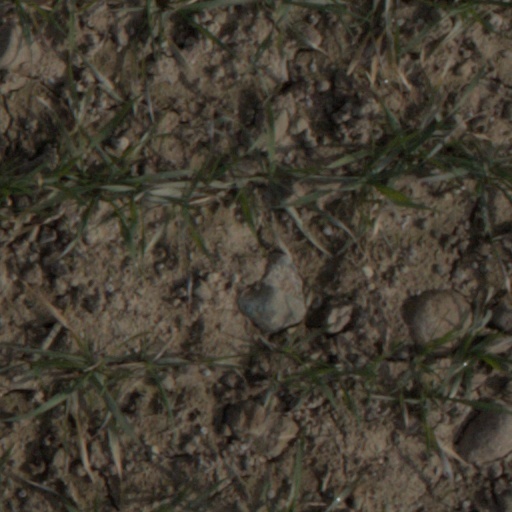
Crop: wheat